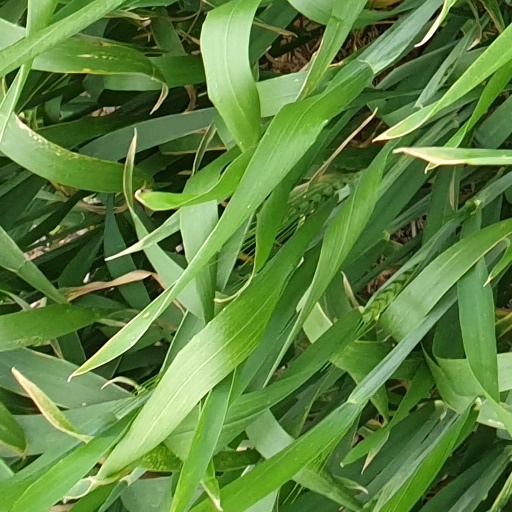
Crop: wheat